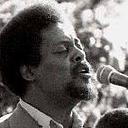
Age: 27